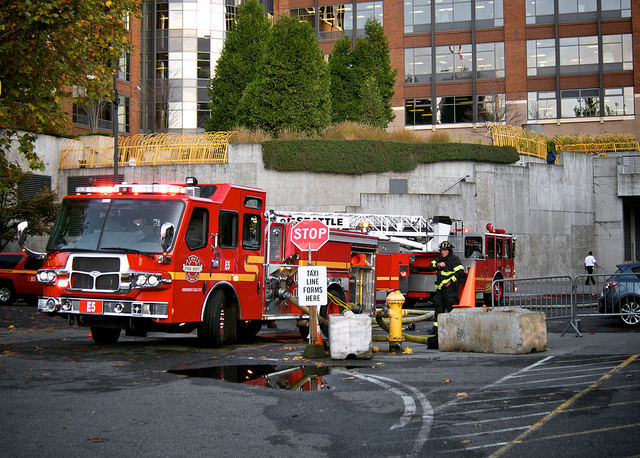
A fire truck sitting in the middle of a road.

A fire truck parked next to a tall brick building.

A fire truck is parked beside a stop sign.

A fire truck is parked while a fireman stands near a hose connected to a hydrant.

A fire truck with lights on is parked near a stop sign.